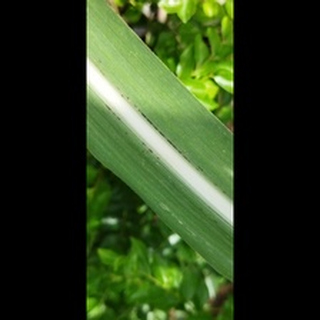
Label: sugarcane_rust